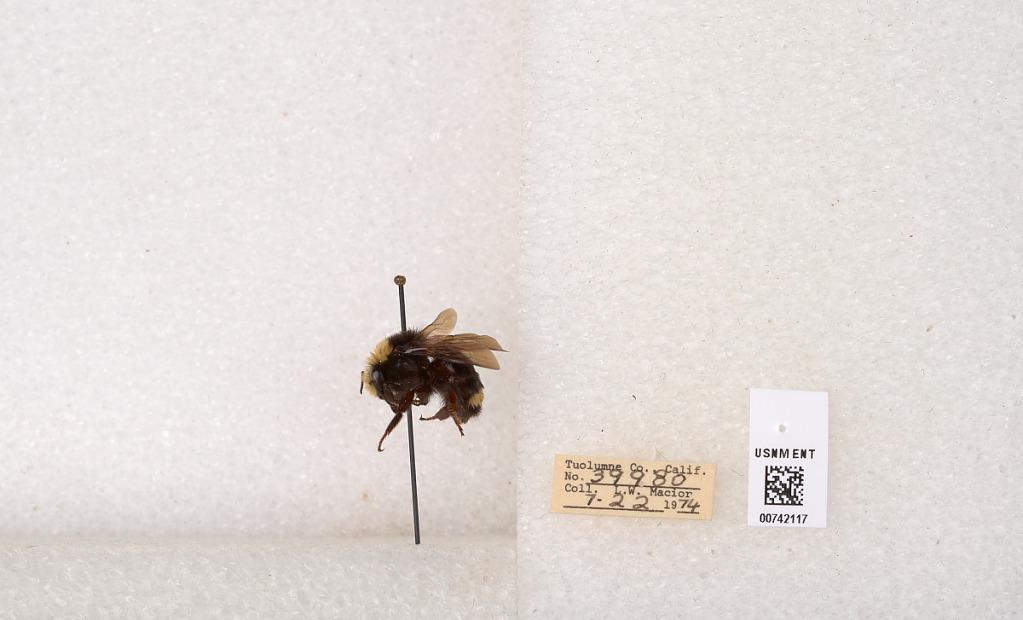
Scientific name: Bombus (Pyrobombus) vosnesenskii Radoszkowski
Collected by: L. Macior
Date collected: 1974-7-22
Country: United States
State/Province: California
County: Tuolumne
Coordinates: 37.9712, -120.228